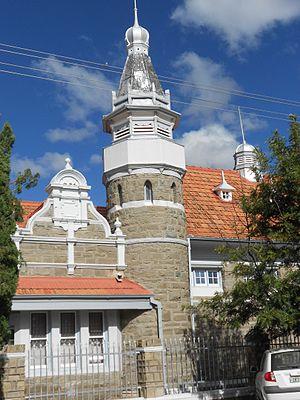
Aberdeen est une petite ville d'Afrique du Sud, située dans la province du Cap-Oriental et administrée par la municipalité locale de Dr Beyers Naudé dans le district de Sarah Baartman. Elle fut baptisée en référence à la ville d'Aberdeen située en Écosse qui était le lieu de naissance d'Andrew Murray, missionnaire et père du théologien homonyme Andrew Murray.